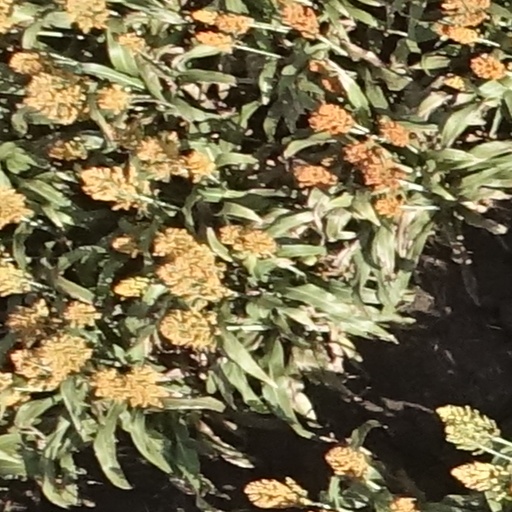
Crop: sorghum